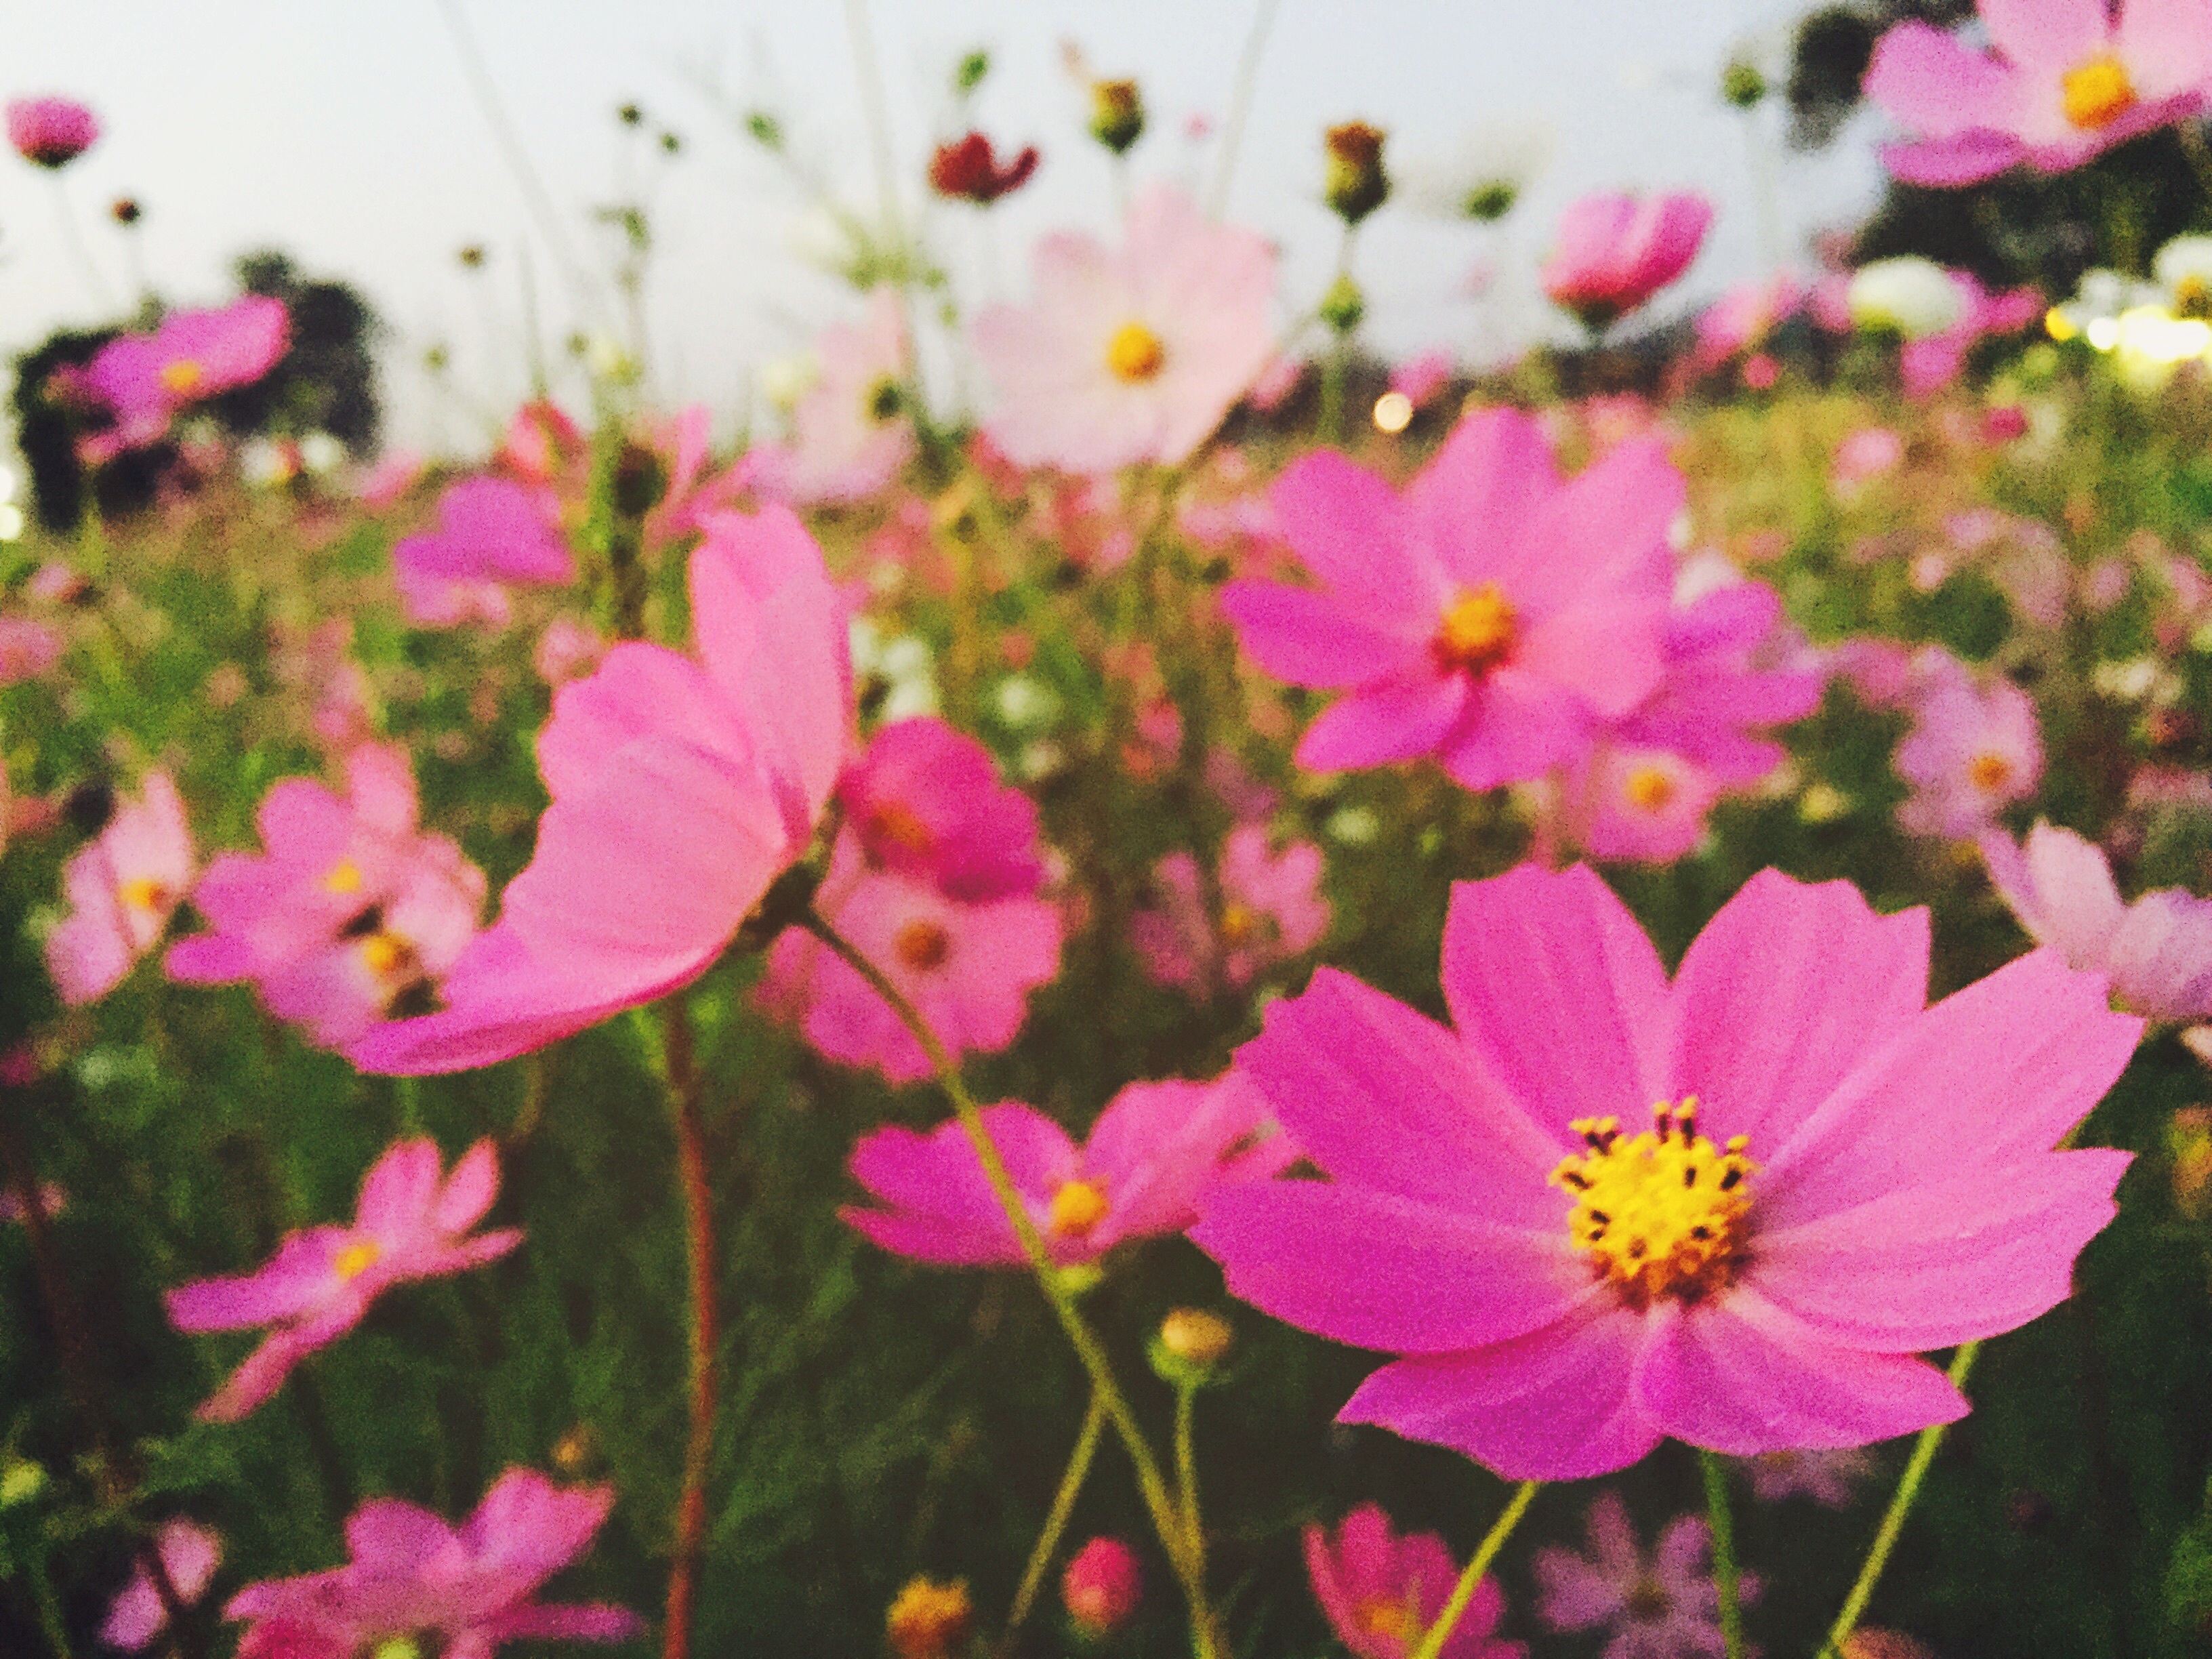
blossom, plant, cosmos, flower, petal, botany, flora, wildflower, macro photography, flowering plant, daisy family, annual plant, land plant, garden cosmos